Ruud Krol

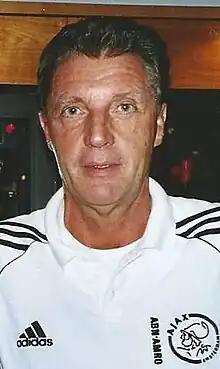
Krol in 2005

Rudolf Jozef "Ruud" (or "Rudi") Krol (born 24 March 1949) is a Dutch former professional footballer who was capped 83 times for the Netherlands national team. Most of his career he played for his home town club, Ajax. He became a coach after retirement. Regarded as one of the greatest defenders of all time, Krol mainly played as a sweeper or left-back, though he could play anywhere across the back line, or in midfield as a defensive midfielder, due to his range of passing with both feet, temperament, tactical intelligence, and his ability to start attacking plays after winning back the ball.